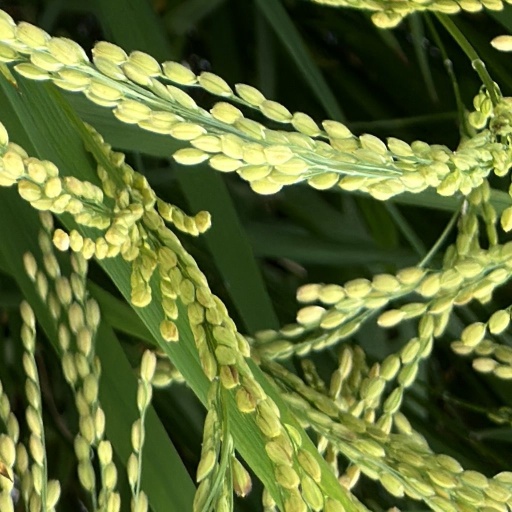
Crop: rice